News at 6:30

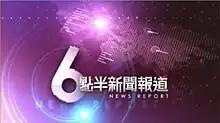

News at 6:30, is the flagship evening Cantonese news programme that is broadcast nightly at 6:30pm in Hong Kong on TVB Jade. This programme first aired on TVB Jade on 19 November 1967. "News at 6:30" can also be watched for free on TVB News' website.